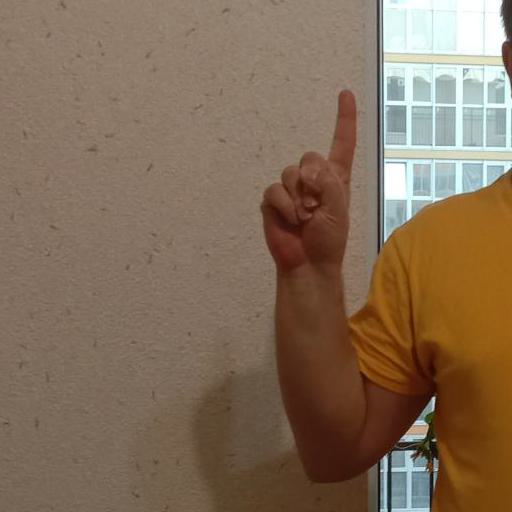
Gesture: one